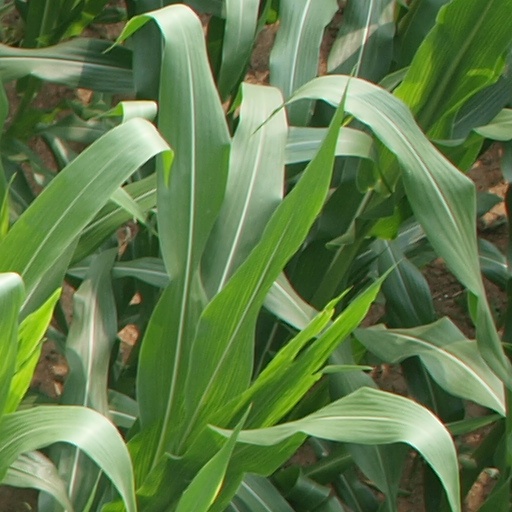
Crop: maize; corn